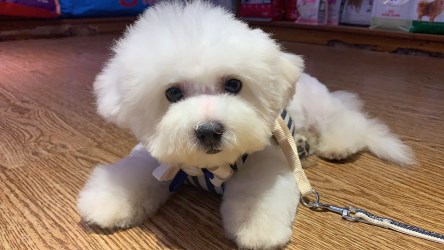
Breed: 3083-n000117-Bichon_Frise